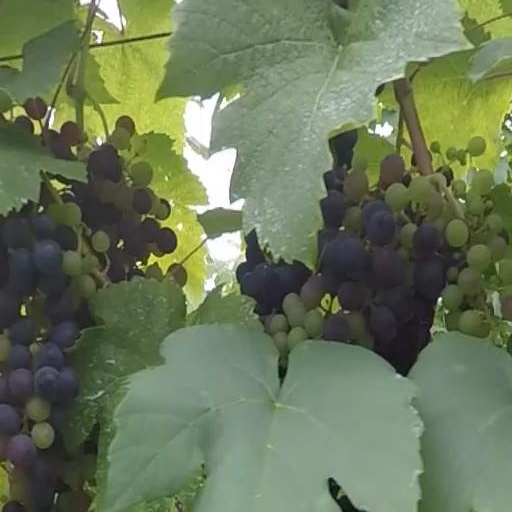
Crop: grape